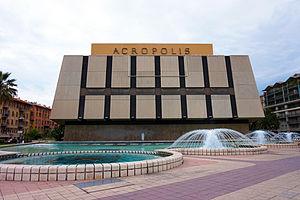
Jean Carzou, pseudonyme de Karnik Zouloumian, né à Alep le 1ᵉʳ janvier 1907, et mort à Périgueux le 12 août 2000, est un peintre, lithographe, graveur et décorateur français d'origine arménienne.